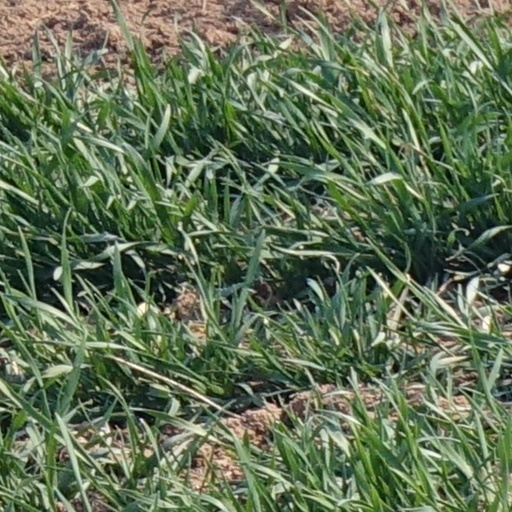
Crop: wheat